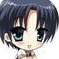
Portrait style: Anime Portrait